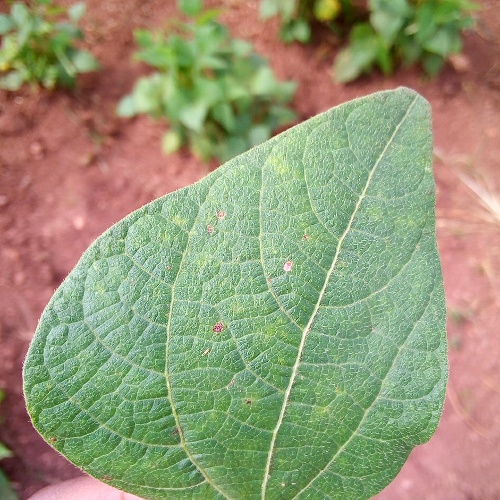
Leaf condition: healthy